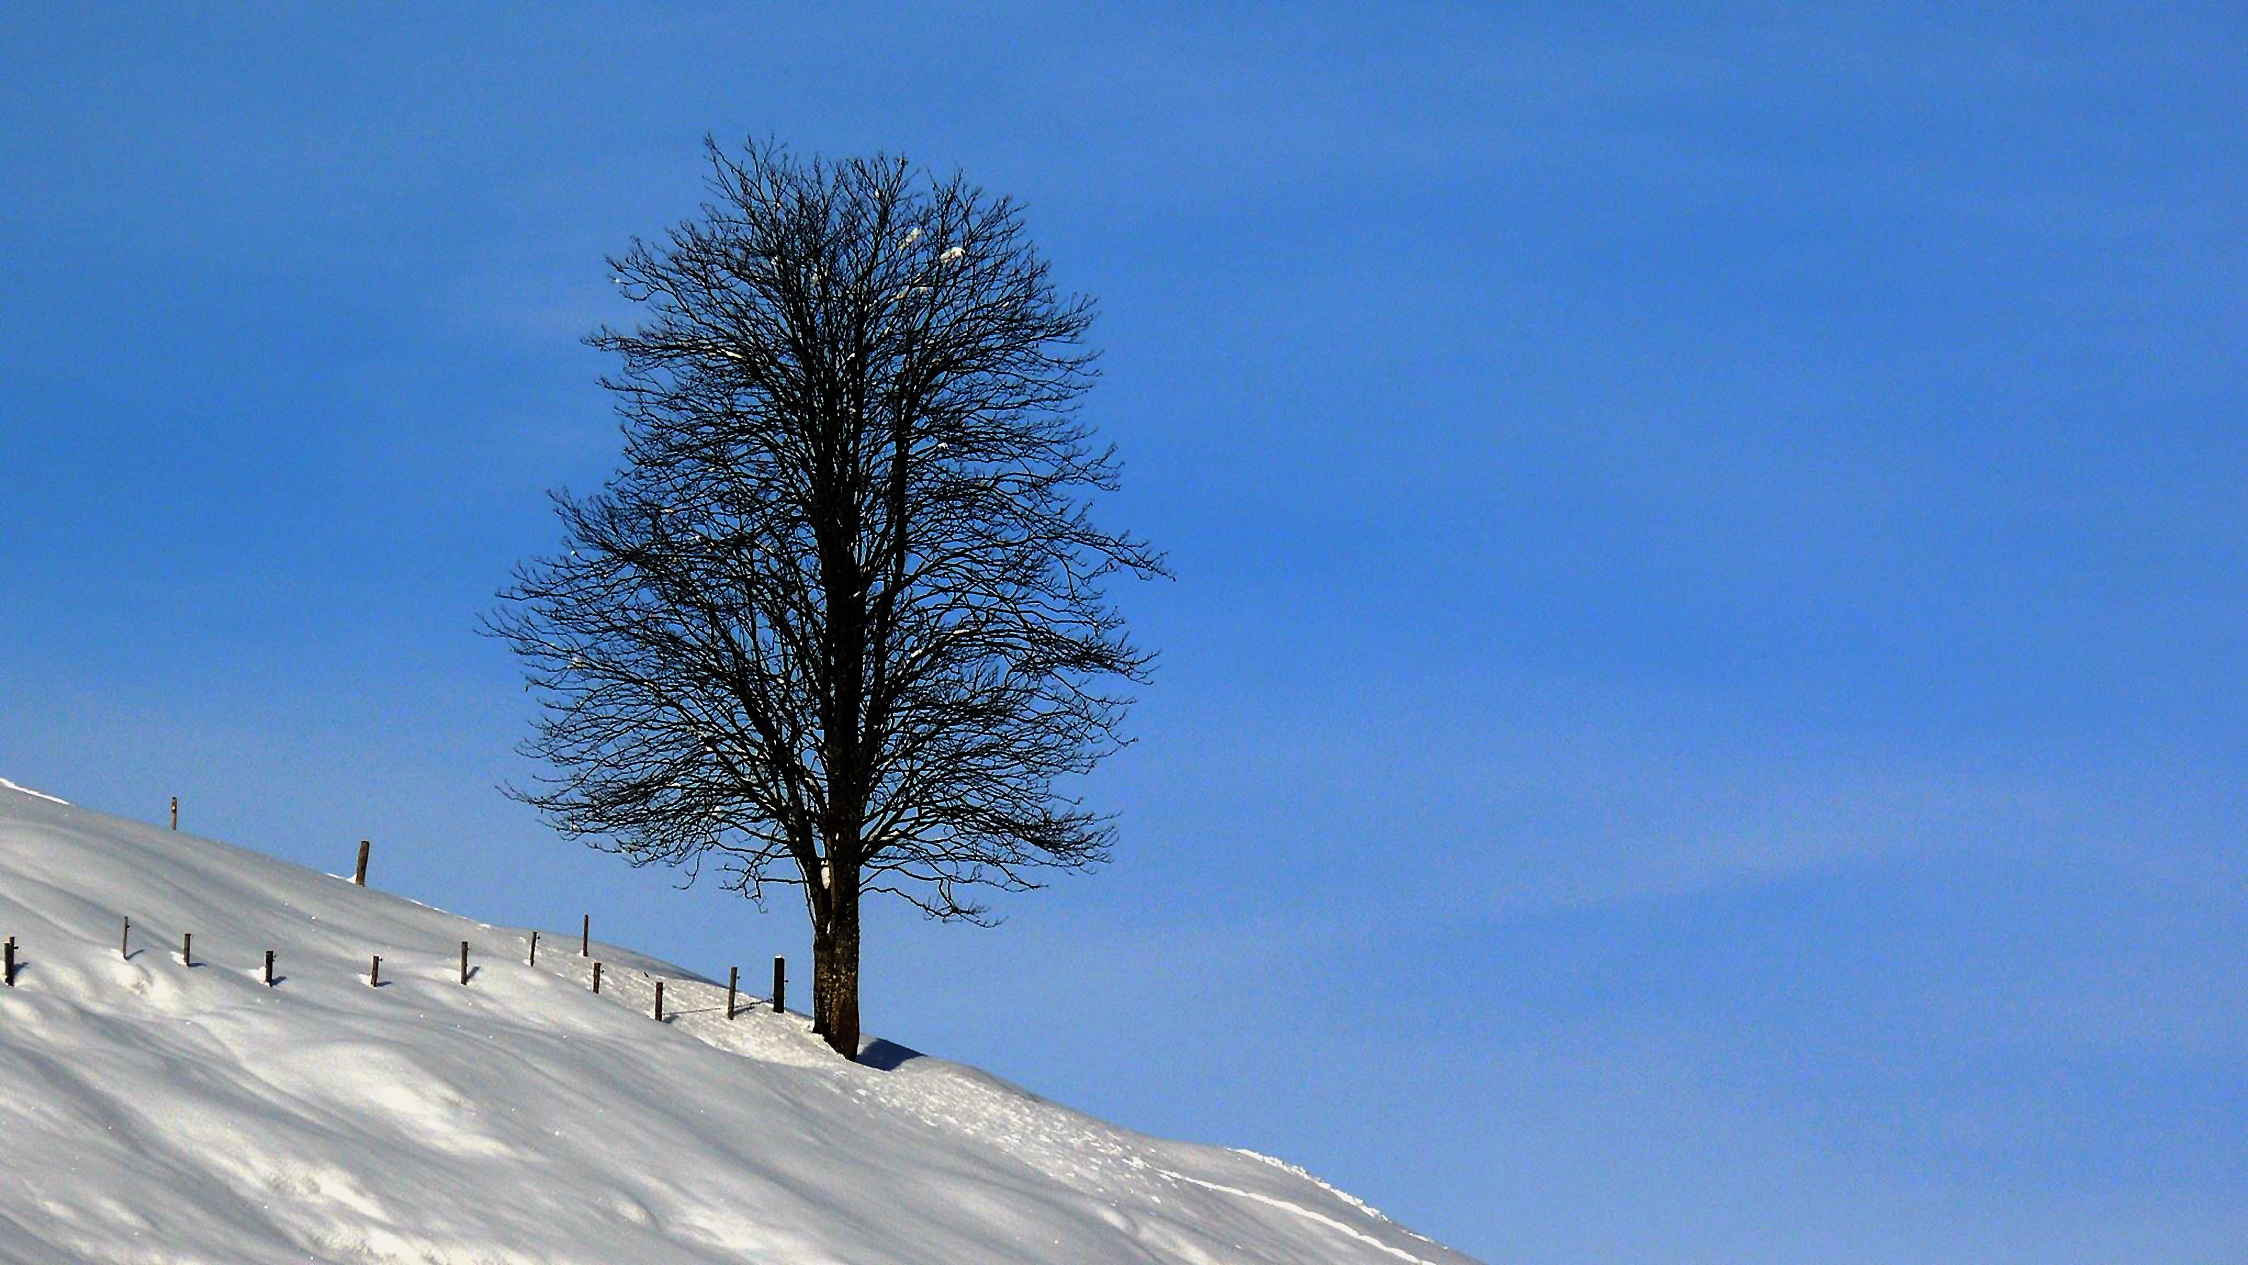
tree, nature, mountain, snow, cold, winter, cloud, sky, white, mountain range, weather, snowy, season, ridge, winter dream, wintry, piste, winter cold